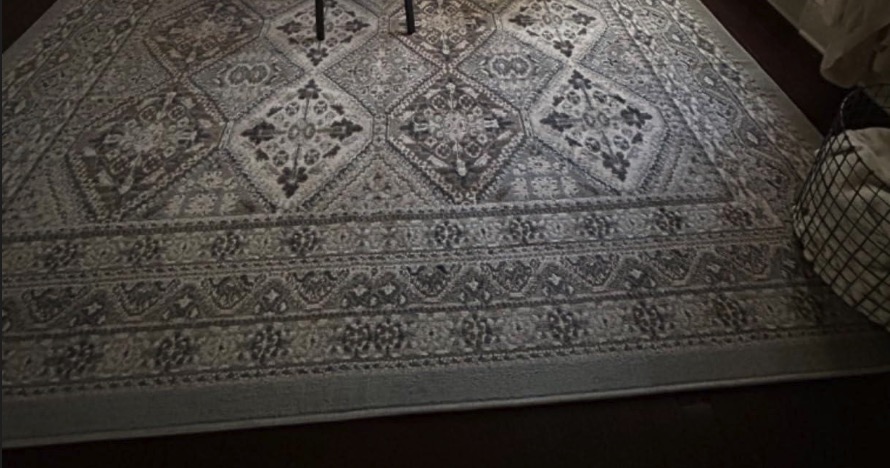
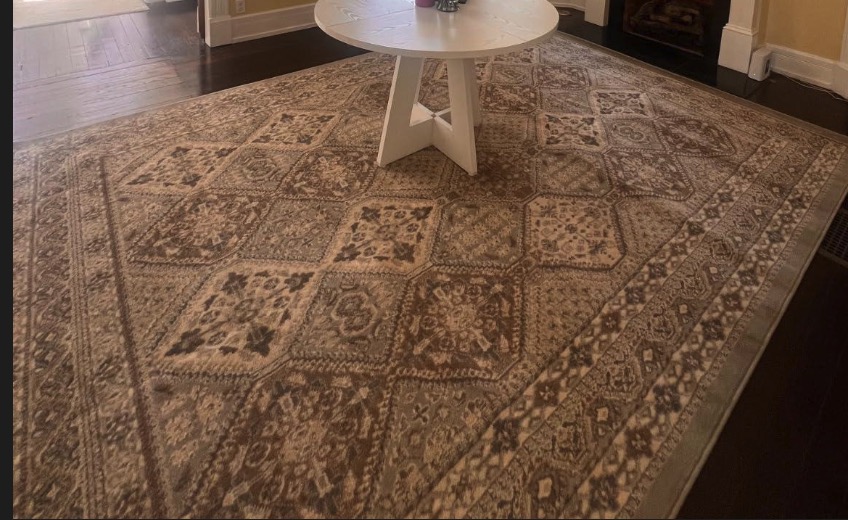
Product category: misc
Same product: yes